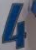
Number: 4